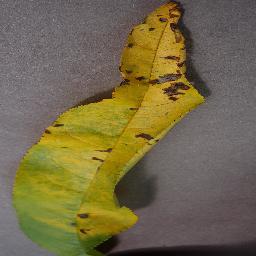
Label: Peach___Bacterial_spot